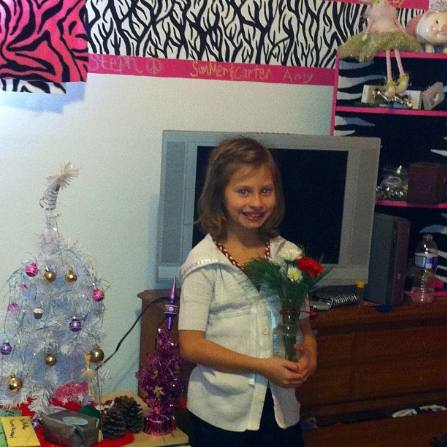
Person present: Yes